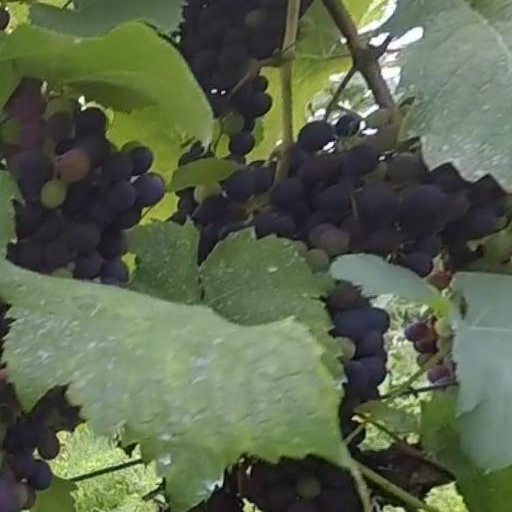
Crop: grape